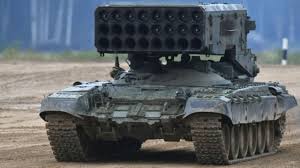
Label: Self Propelled Artillery